Don Henley

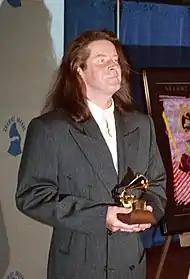
Henley receiving a Grammy in 1990

Henley's next album, 1989's "The End of the Innocence", was even more successful. The album's title track, a collaboration with Bruce Hornsby, reached No. 8 as a single. "The Heart of the Matter", "The Last Worthless Evening" and "New York Minute" were among other songs that gained radio airplay. Henley again won the Best Male Rock Vocal Performance Grammy Award in 1990 for "The End of the Innocence". Also in 1990, Henley made a brief appearance on MTV's "Unplugged" series.